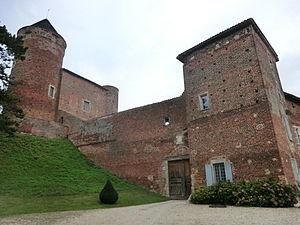
Ensemble castral du Montellier. This building is classé au titre des Monuments Historiques. It is indexed in the Base Mérimée, a database of architectural heritage maintained by the French Ministry of Culture,
La liste des mottes castrales et châteaux à mottes recense les fortifications de terre élevées durant le Moyen Âge comme : les enceintes de terres, les mottes castrales ou « château de terre », les maisons fortes à plate-forme fossoyées et les châteaux de pierre édifiés postérieurement sur une motte, désignés comme « châteaux à motte » ou « châteaux de terre », tous pays confondus. Les sites fortifiés sont classés par pays.
Le château du Montellier est un ancien château fort à motte, des XIIIᵉ et XIVᵉ siècles remanié aux XVIᵉ et XVIIᵉ siècles, qui se dresse sur la commune du Montellier dans le département de l'Ain en région Auvergne-Rhône-Alpes. Le château fut le centre de la seigneurie du Montellier érigée en 1588 en marquisat.
La liste des châteaux de l'Ain recense de manière non exhaustive les châteaux, maisons fortes, mottes castales, situés dans le département français de l'Ain. Il est fait état des inscriptions et classements au titre des monuments historiques.